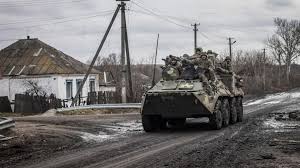
Label: BTR-60